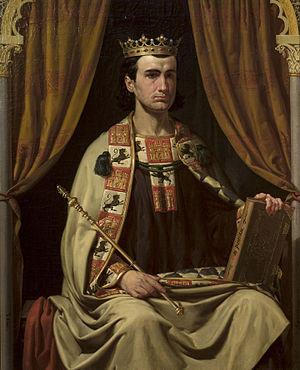
Cette page dresse une liste de personnalités nées au cours de l'année 1221 :
Cette page dresse une liste de personnalités mortes au cours de l'année 1284 :